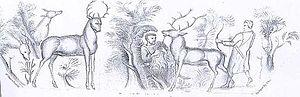
détail mosaique de lillebonne
La grande mosaïque de Lillebonne est une mosaïque d’époque romaine, trouvée en 1870 à Lillebonne, ancienne Juliobona. Lors de sa découverte, elle mesurait 8,56 m sur 6,80 m. On estime qu'elle date de la fin du IIIᵉ ou du IVᵉ siècle apr. J.-C., même si la datation ne peut être précisée davantage.